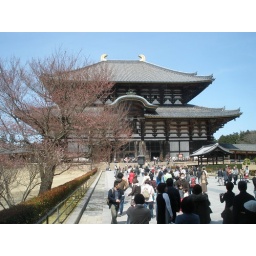
The biggest wooden structure (building) in the world. This building houses the biggest Buddha in Japan.